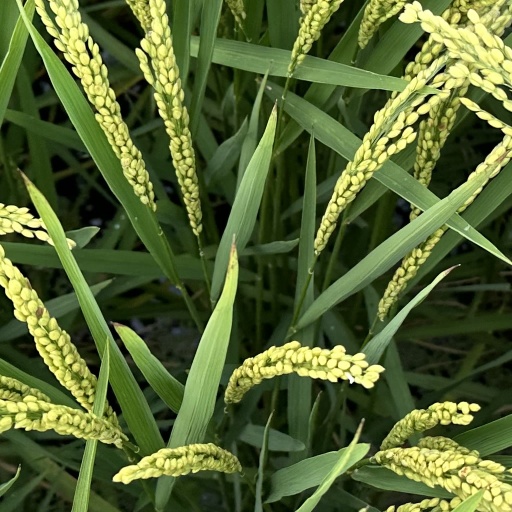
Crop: rice